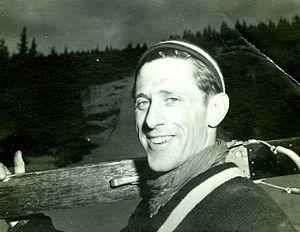
Petter Hugstedt est un ancien sauteur à ski norvégien.